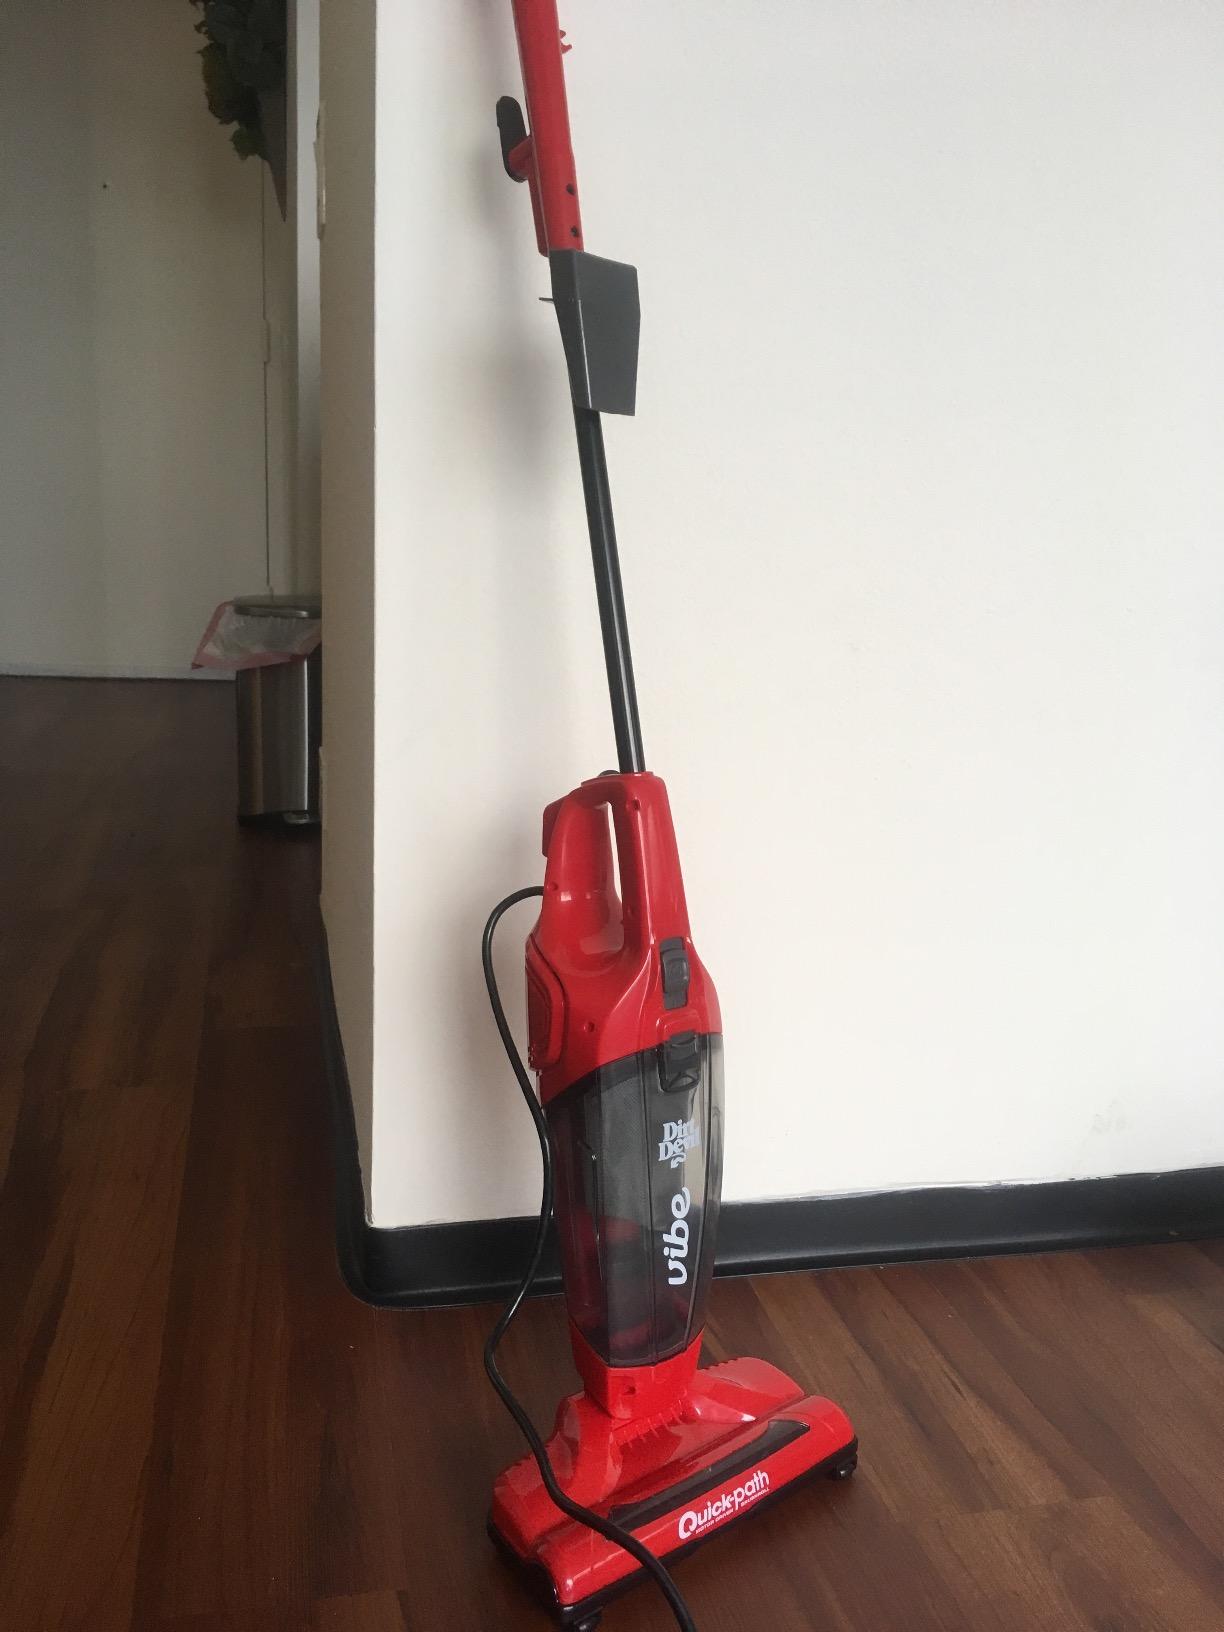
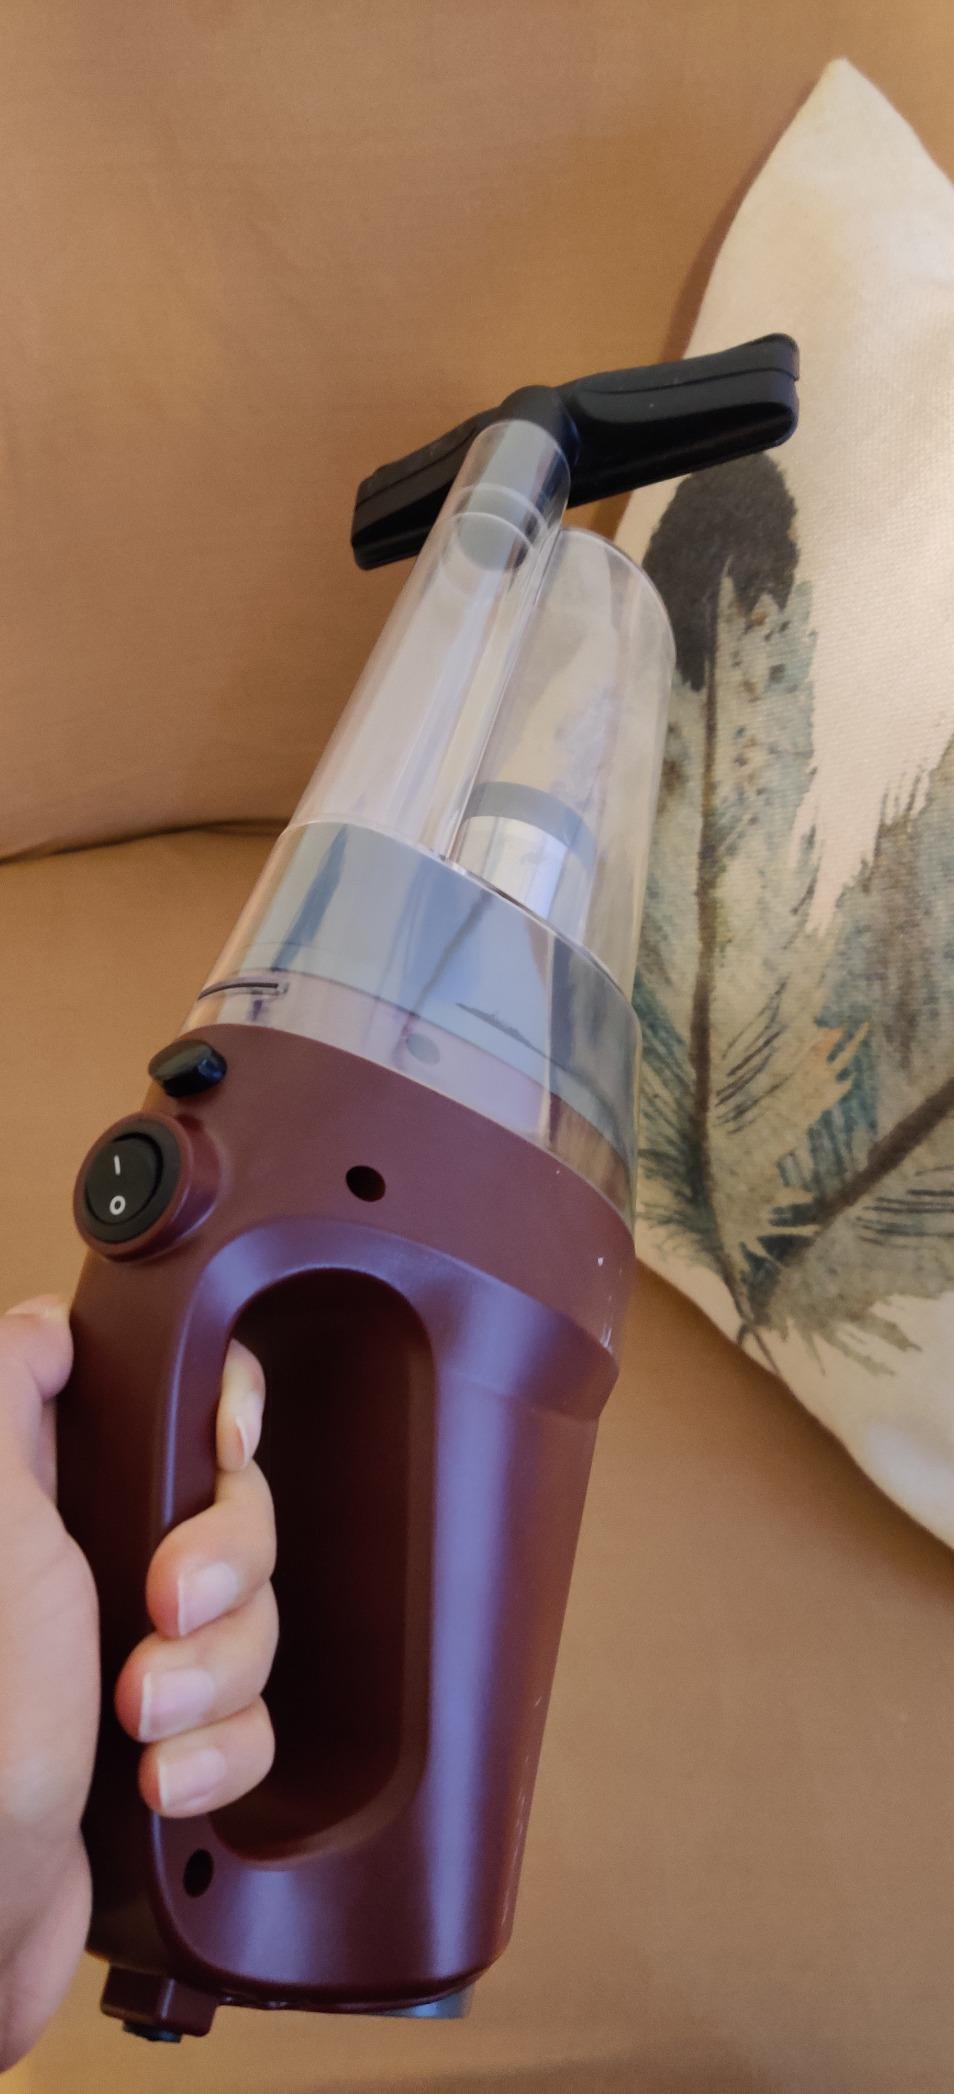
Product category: items_vacuum
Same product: no